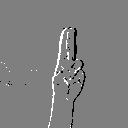
ASL letter: u